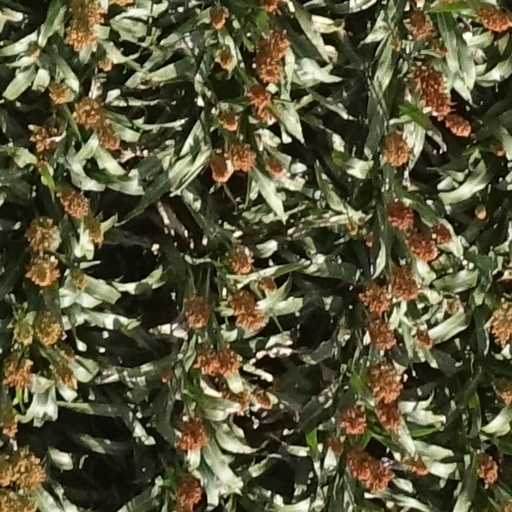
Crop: sorghum